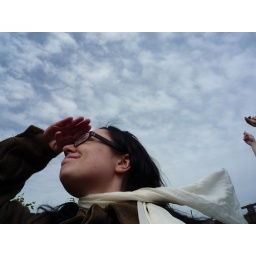
365 Up in in the air junior bird girl